Hollywood North

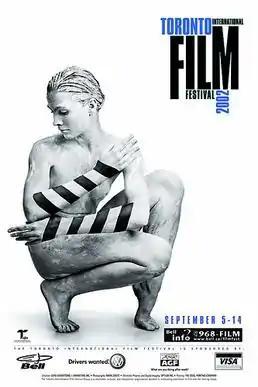
Official poster of the 2002 Toronto International Film Festival

One of the earliest Hollywood television series to shoot in Toronto was the 1957 production "Hawkeye and the Last of the Mohicans". The city has been associated with the nickname 'Hollywood North' since the late 1970s, due to its role as a production centre for both domestic and international film projects. In 1979 Toronto mayor John Sewell announced that Canada had become the third largest movie production centre after Los Angeles and New York.